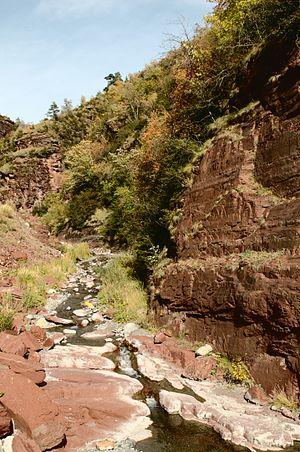
Gorges du Cians
Le Cians est un affluent gauche du fleuve le Var, et un cours d'eau de première catégorie dans le département des Alpes-Maritimes, en région Provence-Alpes-Côte d'Azur.